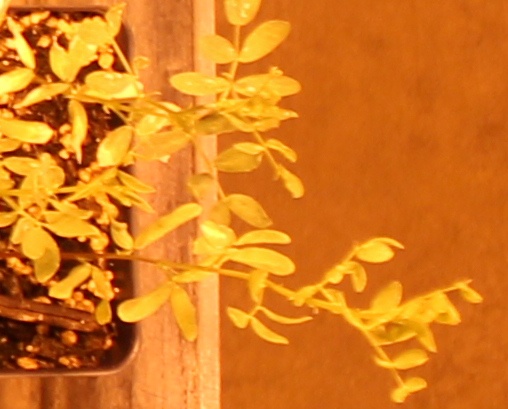
Label: Lentil